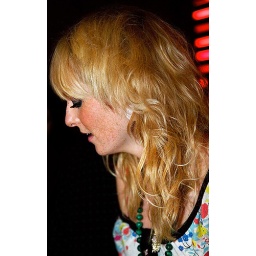
A british girl I met in bar BoaVista. Bologna, Italy. &lt;b&gt;Best viewed in full resolution.&lt;/b&gt;